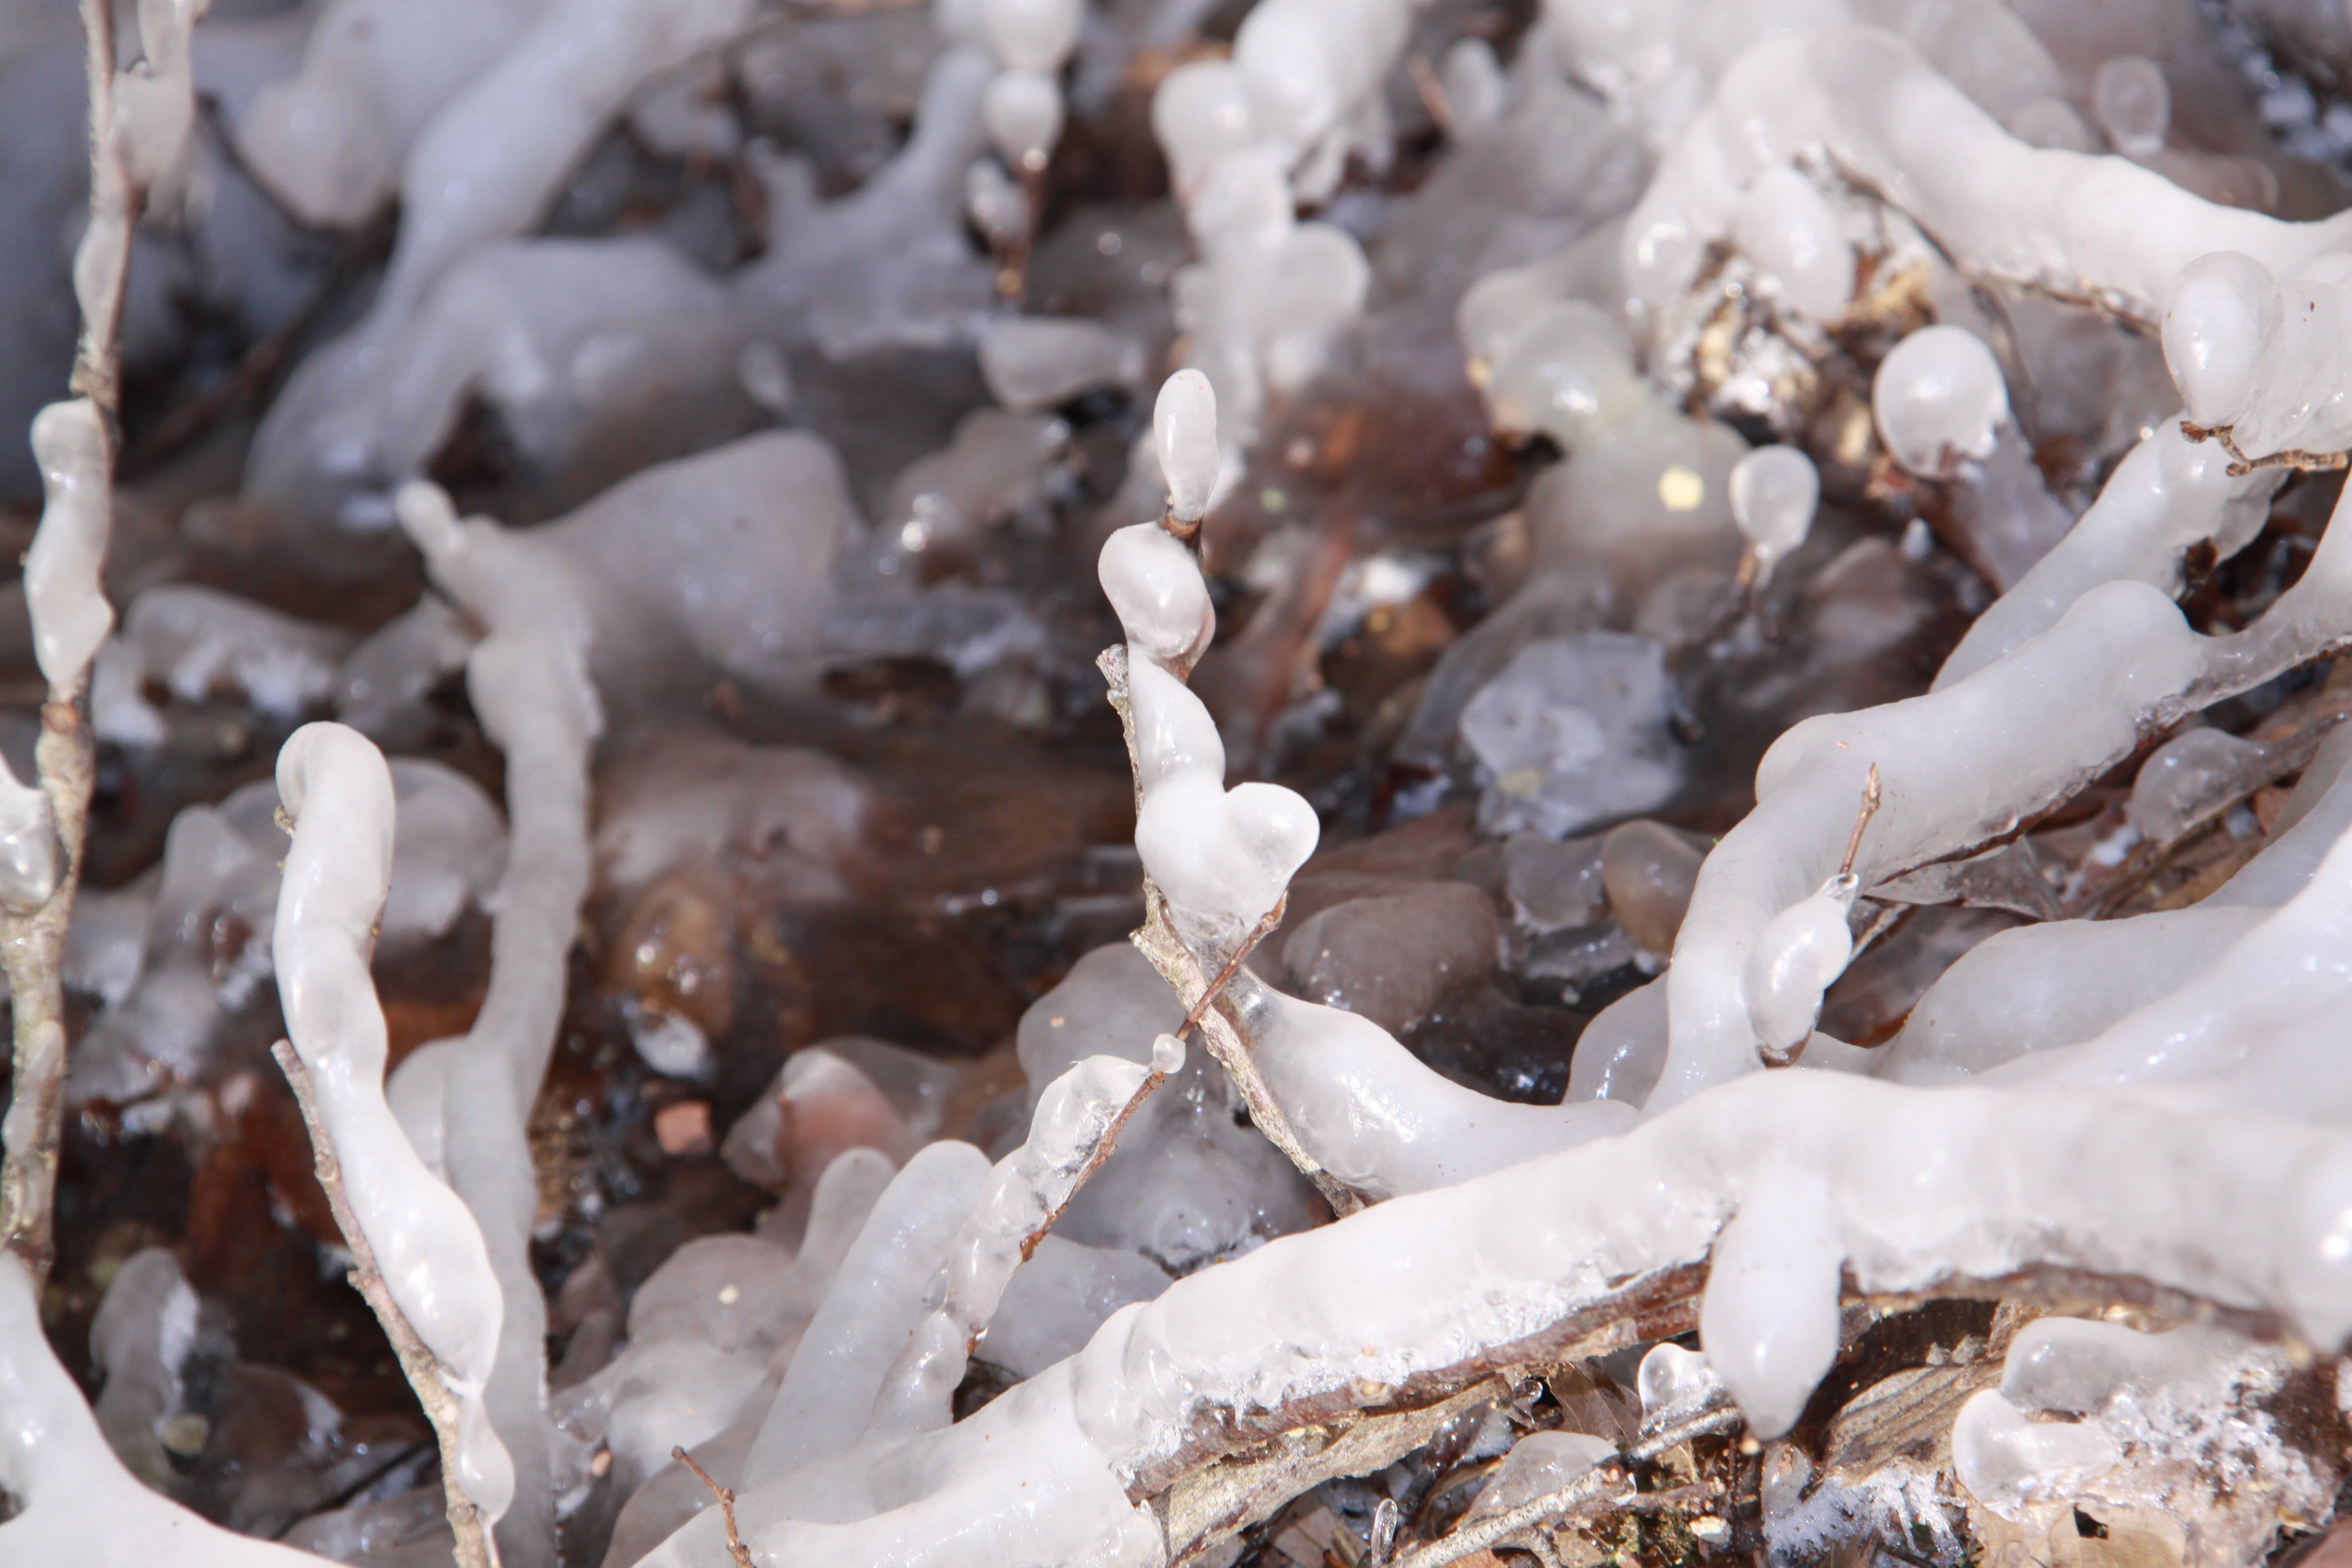
branch, snow, winter, leaf, frost, ice, spring, cascade, season, close up, landscapes, cascada, auriculariales, macro photography, oyster mushroom, ice formations, agaricomycetes, auriculariaceae